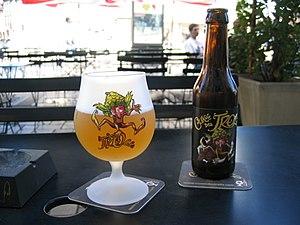
Biere Cuvée des Trolls
La Cuvée des Trolls est une bière brassée aux Brasseries Dubuisson Frères à Pipaix en Belgique et également par les micro-brasseries Brasse-Temps de Louvain-la-Neuve et de Mons. Son logo est un petit personnage figurant un troll au nez pointu coiffé d'un chapeau vert qui n'est rien d'autre qu'un cône de houblon.